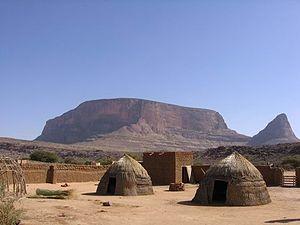
Les monts Hombori constituent un massif rocheux situé dans le prolongement de la falaise de Bandiagara dans la région de Mopti au Mali, près du village d'Hombori à environ 150 km de la ville de Douentza. Culminant à 1 155 mètres, le Hombori Tondo est le sommet le plus élevé du Mali.